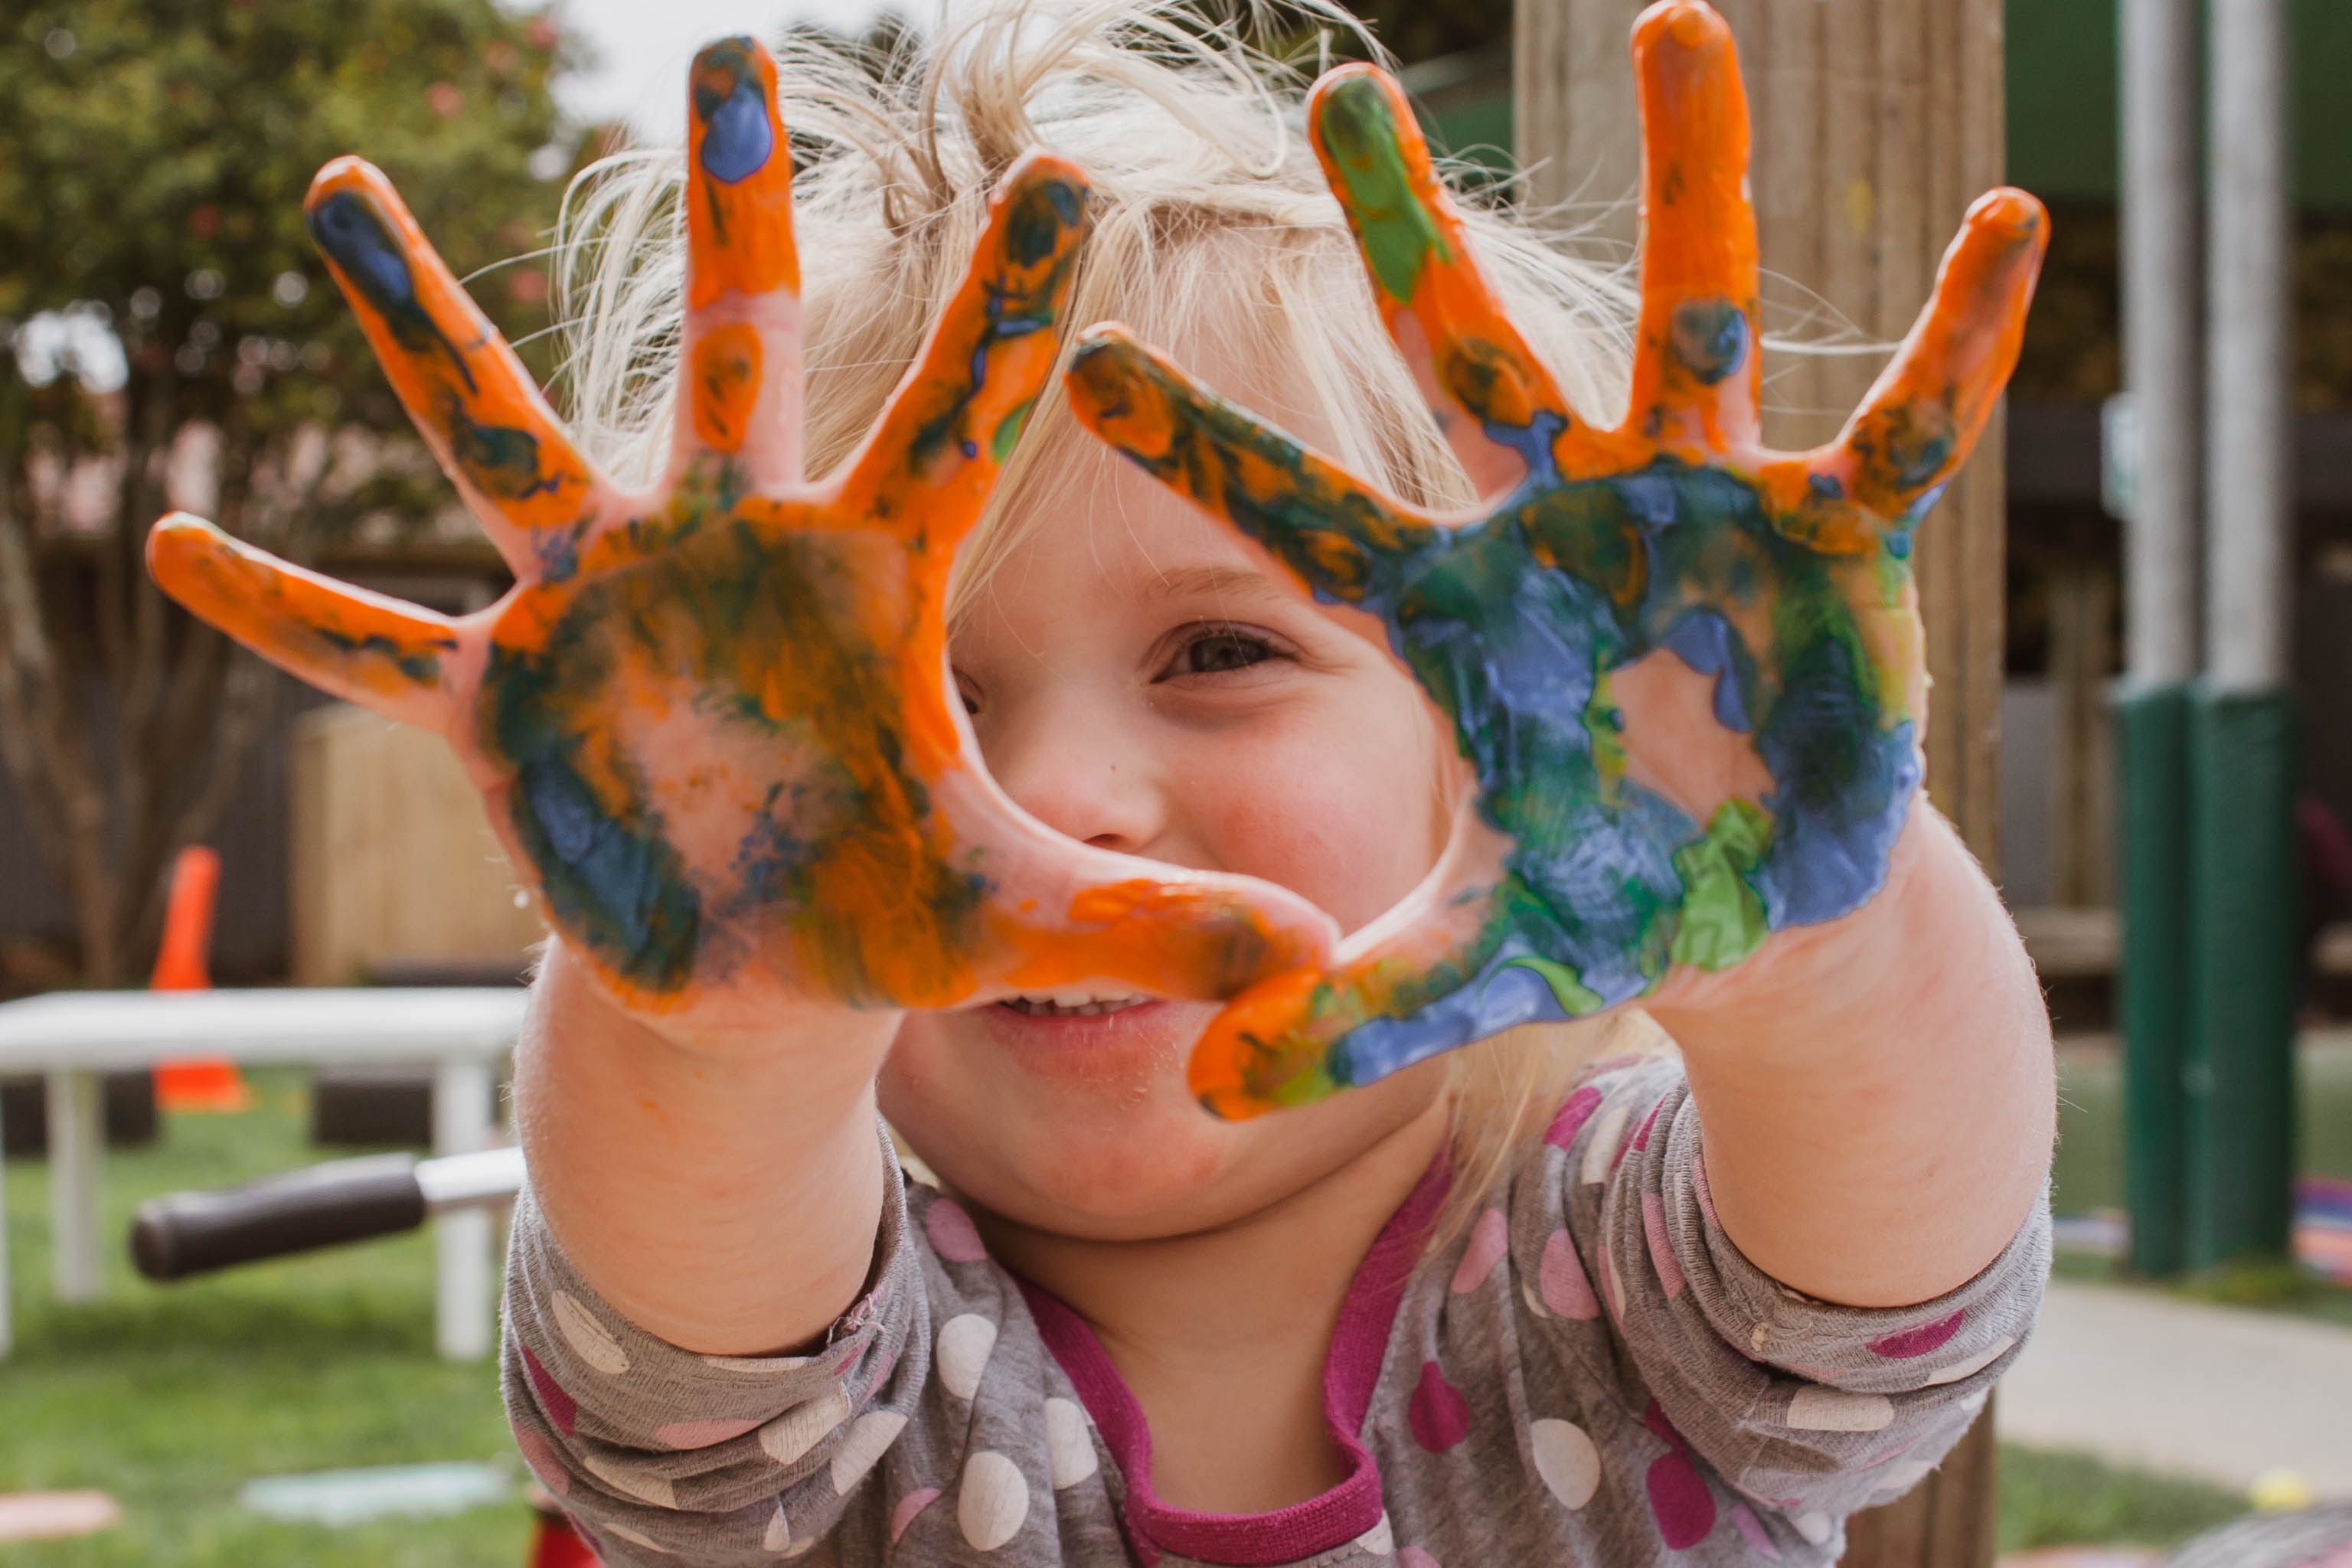
face, orange, head, fun, child, hand, smile, finger, summer, fawn, happy, ear, gesture, leisure, vacation, play